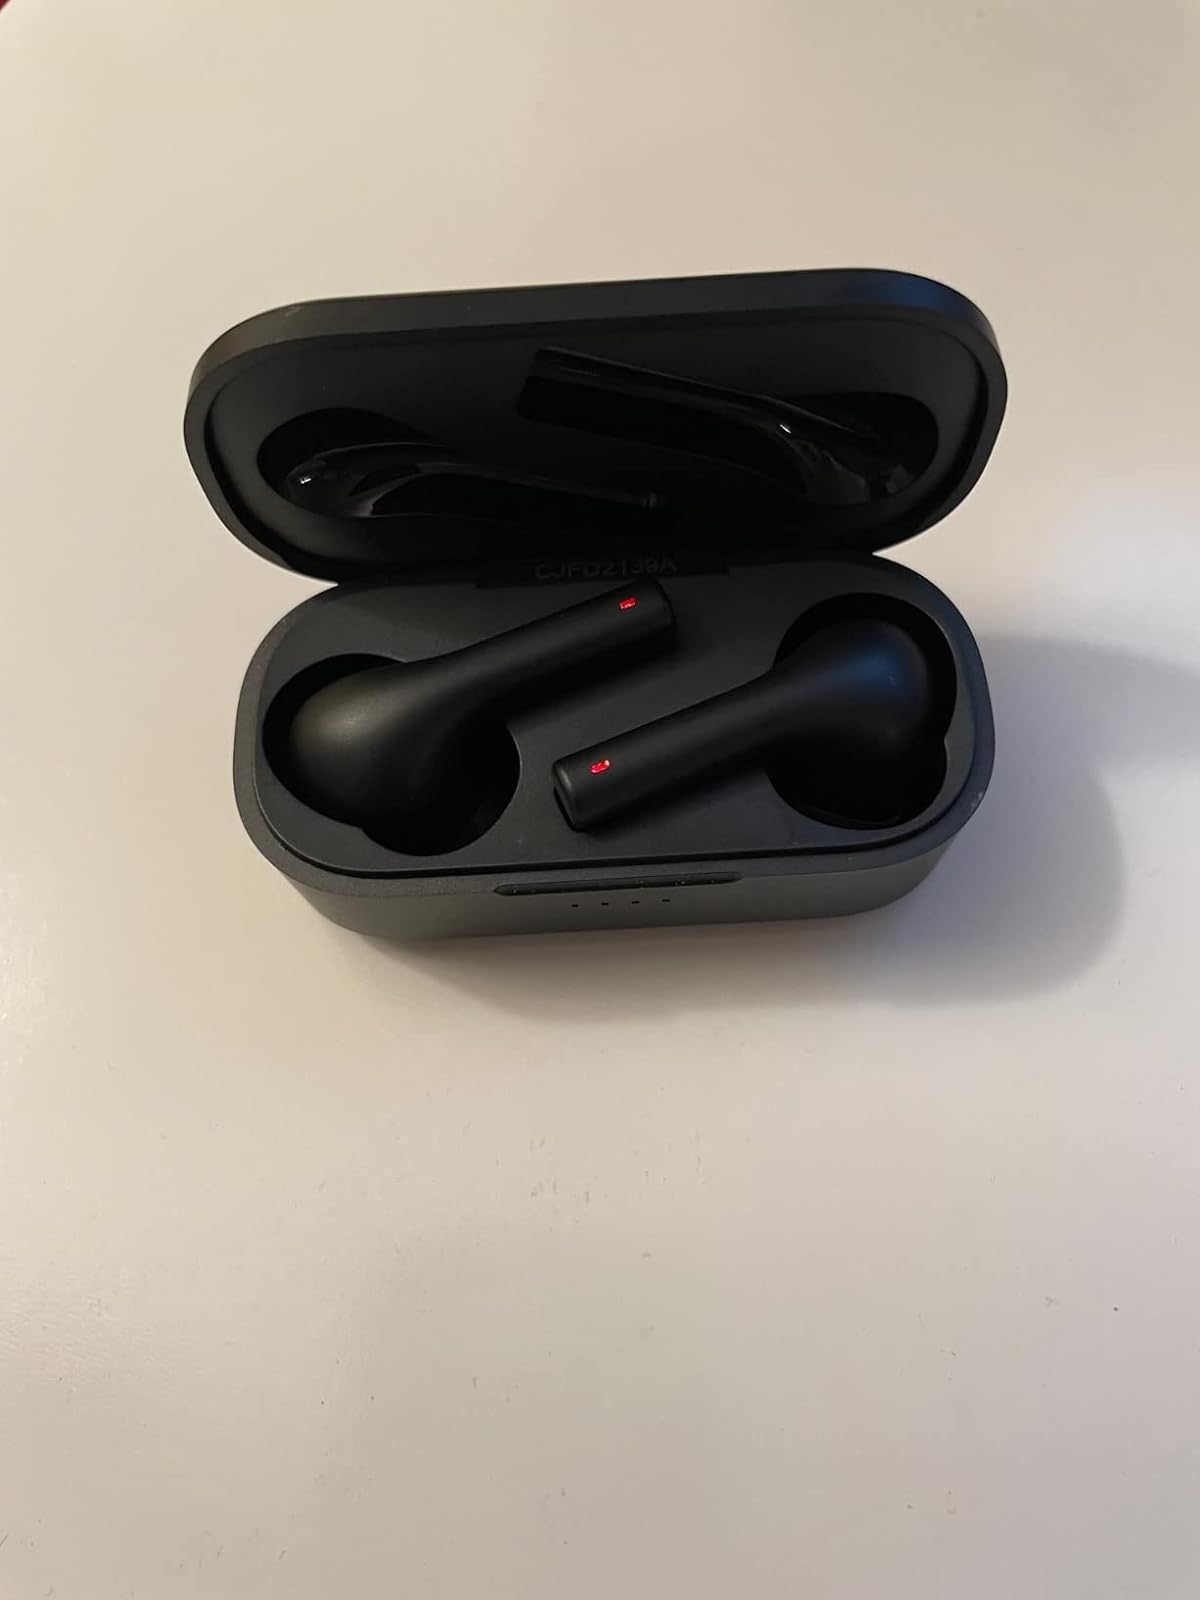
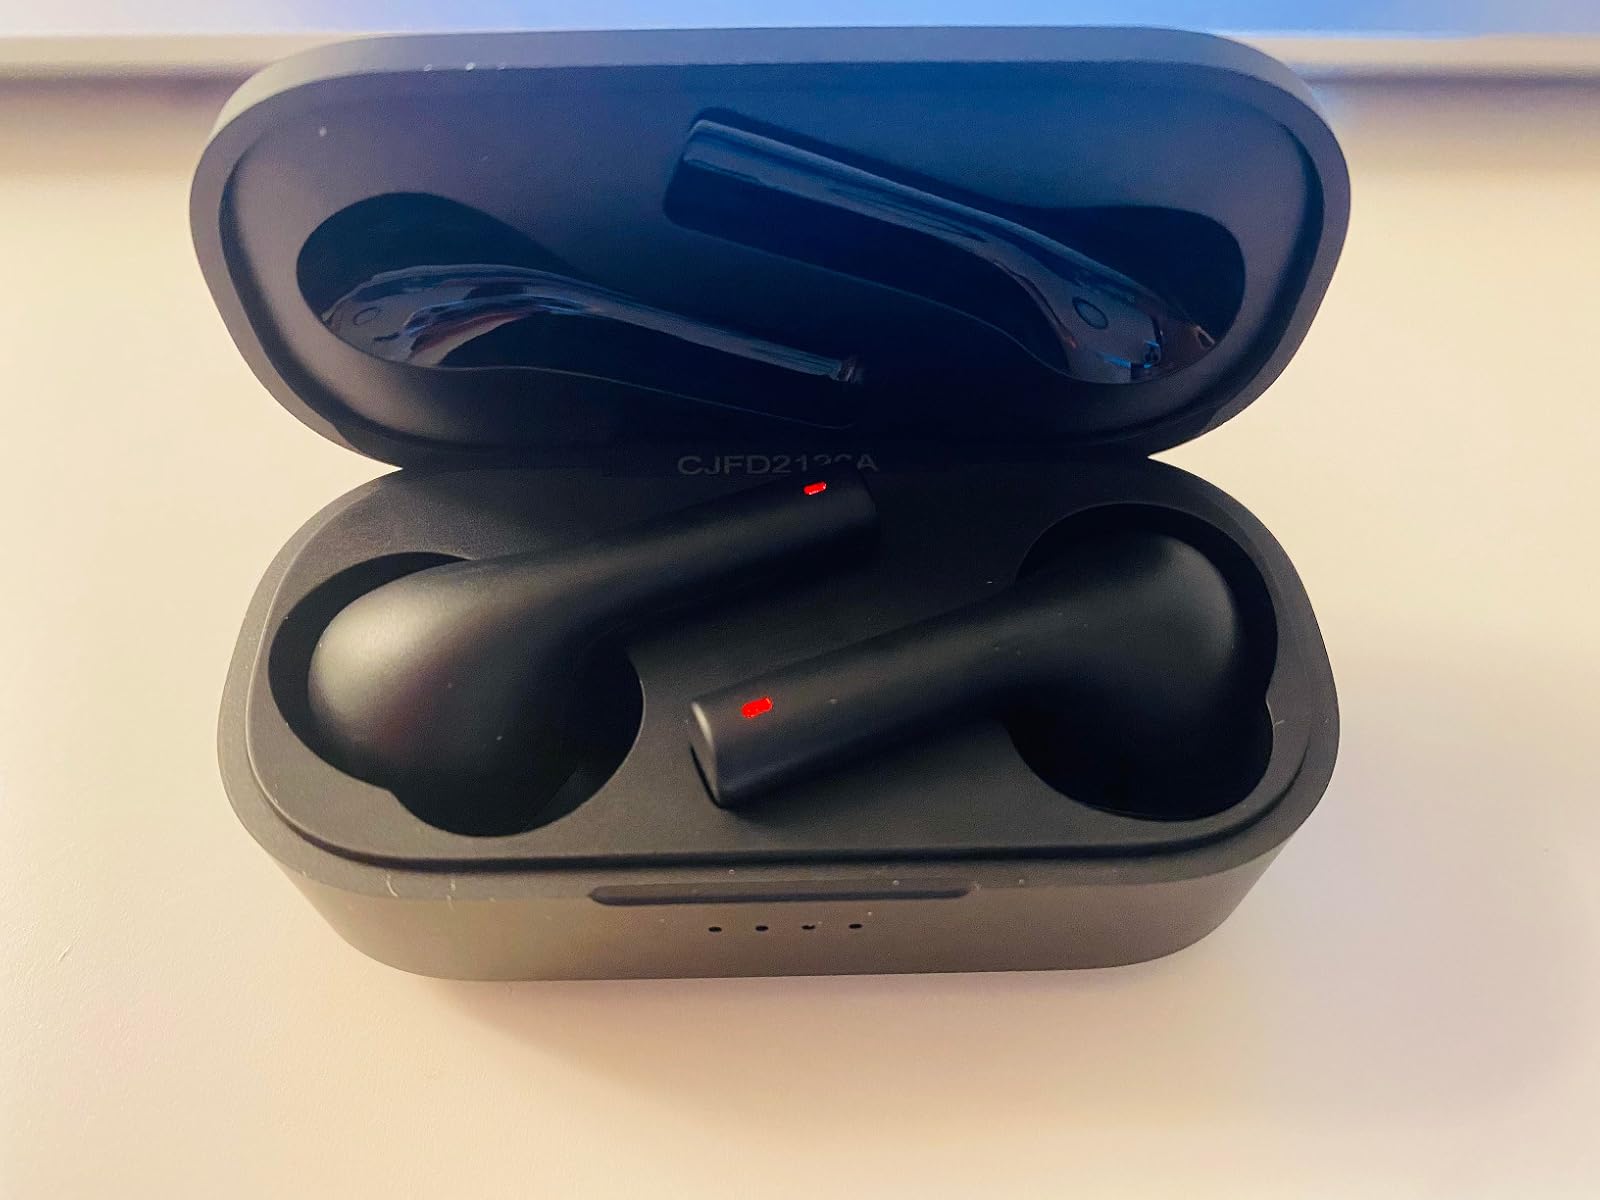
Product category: earbuds
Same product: yes